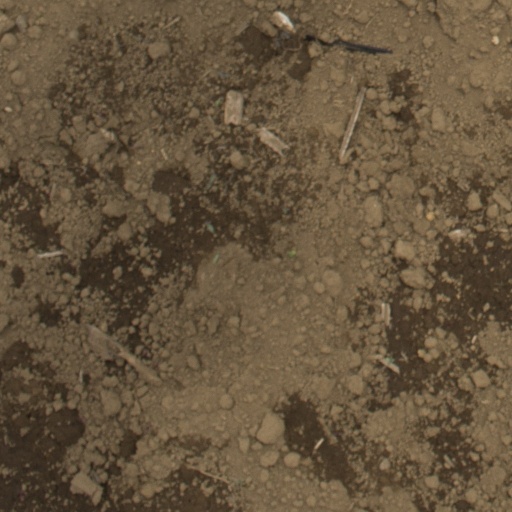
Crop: Jerusalem artichoke